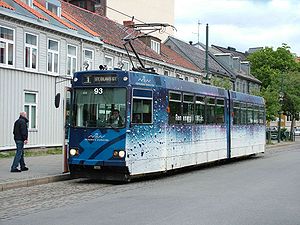
Trondheim / Infrastruktur og transport / Jernbane
En af Gråkallbanens sporvogne på holdepladsen i St. Olavs gate.
Trondheim er en bykommune i Trøndelag. Det er den tredje folkerigeste kommune i Norge med 205.163 indbyggere i 2020. Kommunen blev i 1964 slået sammen med nabokommunerne Byneset, Strinda, Tiller og Leinstrand. Fra 2020 bliver den tidligere selvstændige kommune Klæbu lagt sammen med Trondheim.